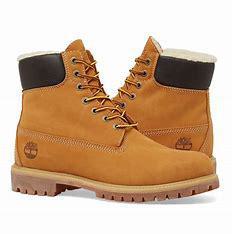
Brand: Timberland
Model: 6 Inch Nubuck